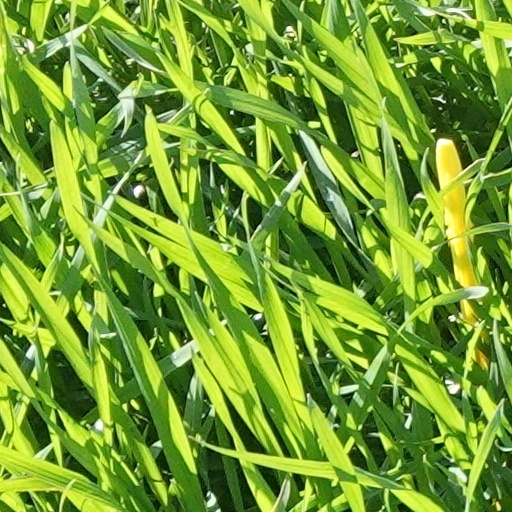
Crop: wheat